Brittany campaign

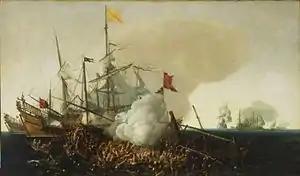
"Spanish warships engaging corsairs"

But while control over Blavet remained firm throughout the entire campaign, the same could not be done in other important ports, as happened with Saint Malo, which was occupied by Don Juan del Águila in 1591, only to be abandoned shortly thereafter due to the lack of sufficient troops to keep it. This was especially true with the port of Brest, which was one of the priority objectives throughout all those years and where in 1594 the Quélern peninsula was occupied, leaving a force made up of three companies of infantry, roughly 400 men, under the command of Captain Tomé de Paredes. The so-called "Fort of the Lion (El León)" was hastily erected whence, exhibiting extraordinary courage, they remained for several months until, on November 19 of that same year, they succumbed to French and English forces led by Sir John Norris, who were vastly superior in numbers. Norris' troops gave no quarter during their storming of the fort, even to women and children. Only 13 Spaniards survived whereas 3,000 English and French troops were either killed in action or died from disease.